Georgian era

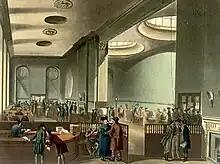
The subscription room at Lloyd's of London in the early 19th century

The era was prosperous as entrepreneurs extended the range of their business around the globe. By the 1720s Britain was one of the most prosperous countries in the world, and Daniel Defoe boasted: